List of uncrewed NASA missions

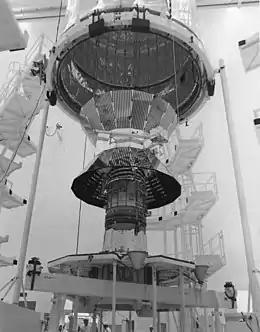
Helios probe spacecraft

Helios I and Helios II, also known as Helios-A and Helios-B, were a pair of space probes launched into heliocentric orbit for the purpose of studying solar processes. A joint venture of the Federal Republic of Germany (West Germany) and NASA, the probes were launched from Cape Canaveral Air Force Station, Florida, on December 10, 1974, and January 15, 1976, respectively. Helios 2 set a maximum speed record among spacecraft at about relative to the Sun ( or 0.000229c). The Helios space probes completed their primary missions by the early 1980s, but they continued to send data up to 1985. The probes are no longer functional but still remain in their elliptical orbit around the Sun.